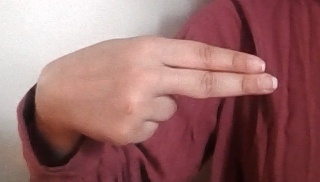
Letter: ain